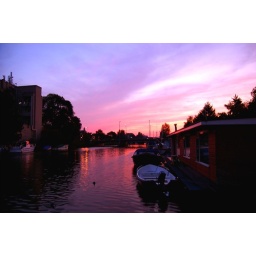
Lucky Piper, the boat house in Amsterdam,Nertherlands